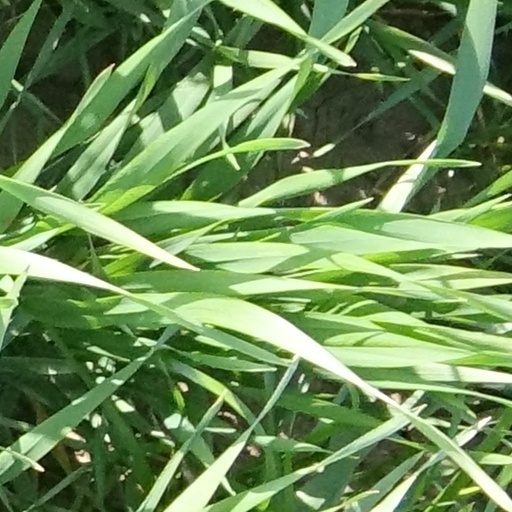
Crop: wheat